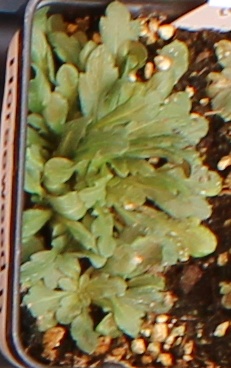
Label: Horseweed